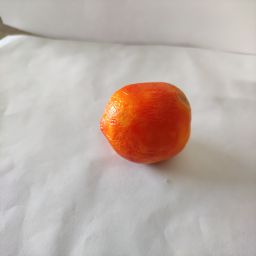
Crop: Tomato
Quality: Old